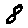
Label: 8